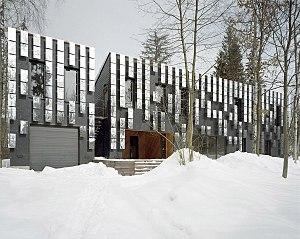
Boris Bernaskoni, né le 26 février 1977 à Moscou, est un architecte, ingénieur et éditeur russe. Il est récipiendaire de nombreux prix de l'architecture et participant à diverses expositions d'architecture. Il est le fondateur du agence BERNASKONI. Son projet Matrex, dans le centre de recherche et développement Skolkovo en Moscou, a été présenté à la 15ᵉ Biennale d'architecture de Venise en 2016. En 2019, Bernaskoni a participé à plusieurs événements lors du Forum économique mondial de Davos, abordant l'architecture transformable dans les villes du futur et la numérisation urbaine.